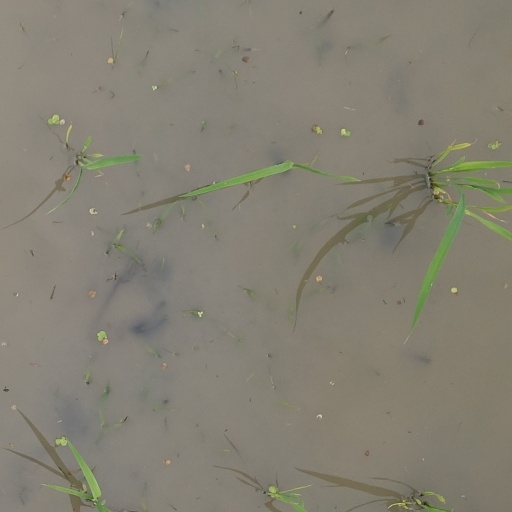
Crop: rice